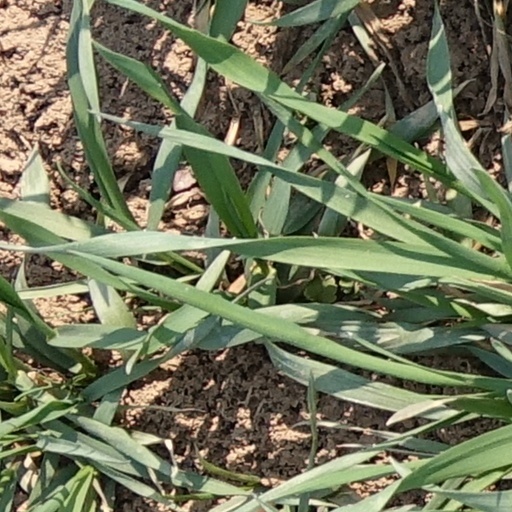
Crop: wheat